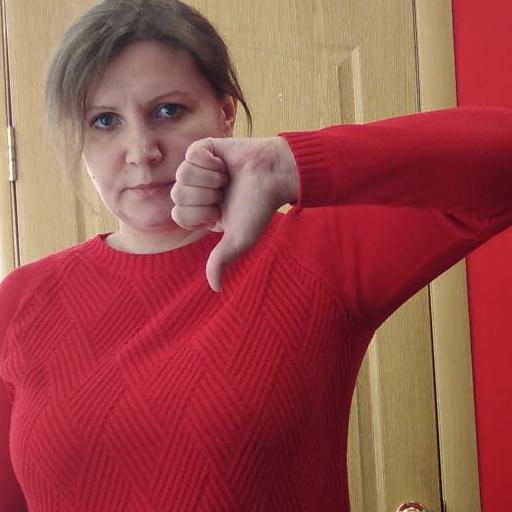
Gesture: dislike